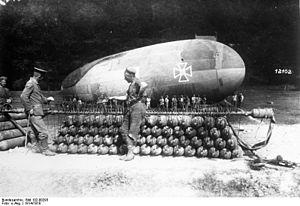
L'aérostation est l'étude, la construction et la manœuvre des aérostats.